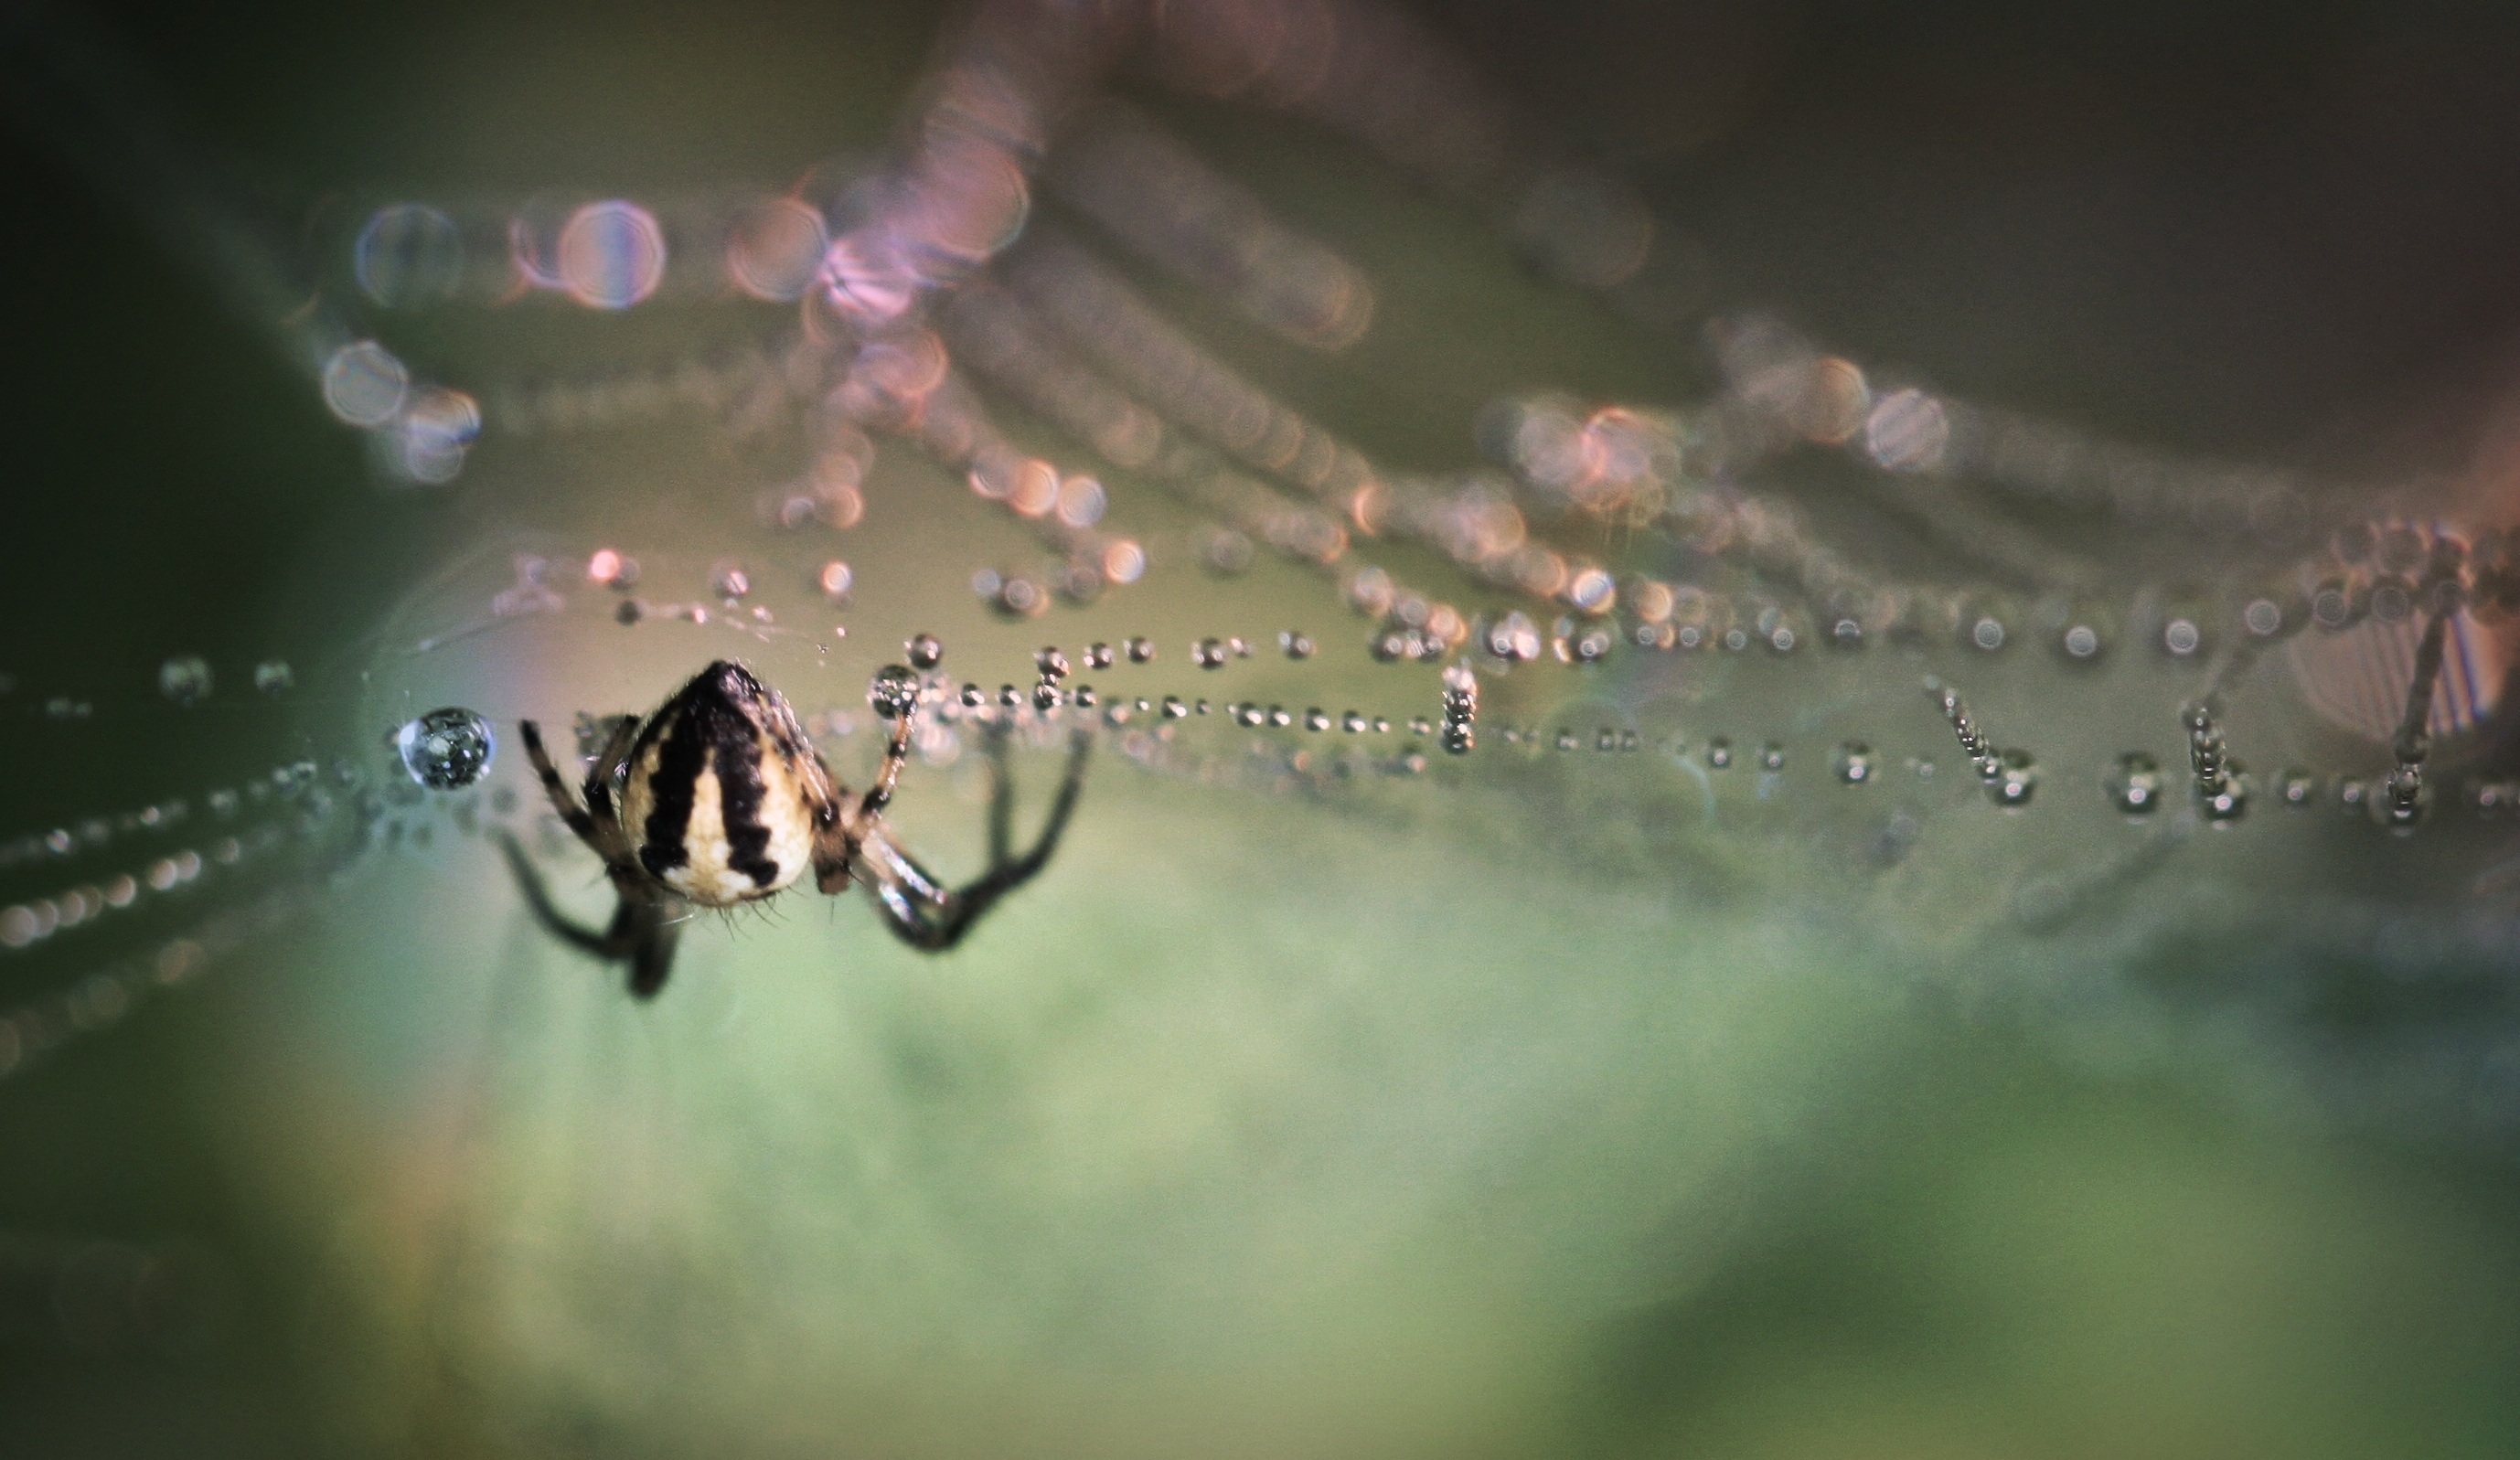
nature, light, photography, meadow, flower, raindrop, atmosphere, animal, insect, macro, colorful, close, fauna, invertebrate, cobweb, sparkle, close up, lichtspiel, spider, dewdrop, arachnid, network, animal world, drop of water, shimmer, screenshot, macro photography, beaded, insect macro, spider macro, atmosphere of earth, computer wallpaper